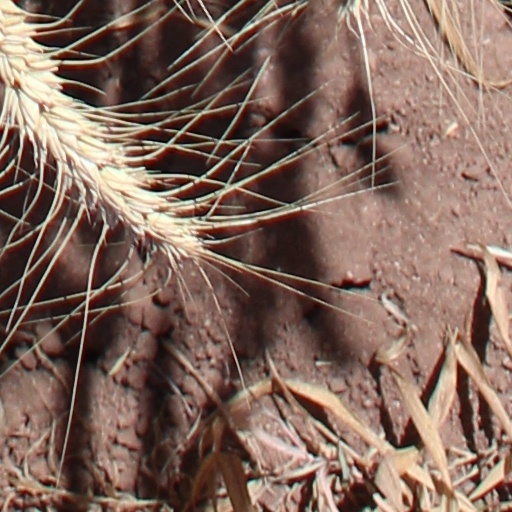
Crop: wheat